Hendecasyllable

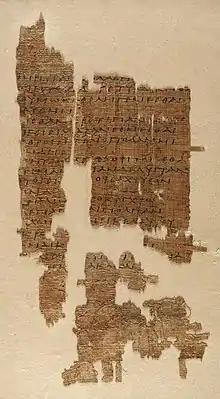
A papyrus manuscript preserving Sappho's "Fragment 5", a poem using one of the Aeolic hendecasyllabics in its Sapphic stanzas

Again, the Aeolic base is truncated. This meter typically appears as the first three lines of a Sapphic stanza, though it was also sometimes used in stichic verse, for example by Seneca and Boethius. Sappho wrote many of the stanzas subsequently named after her, for example (with formal equivalent, substituting English stress for Greek length):